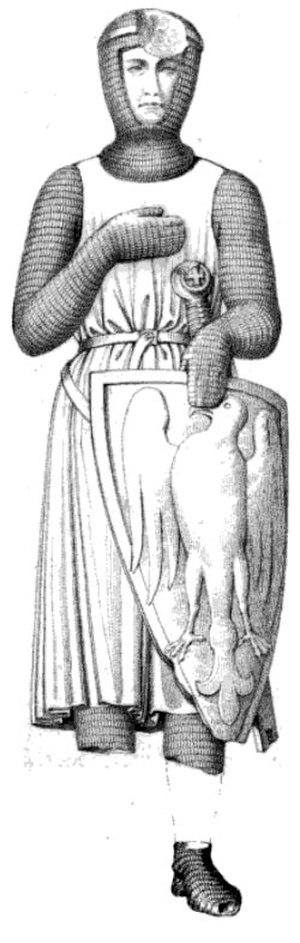
Pierre II de Savoie
Guillaume II, né vers 1185 et mort le 25 novembre 1252, est un comte de Genève de 1220 ou 1225 à 1252, à la suite de son frère Humbert de Genève.
Philippe Iᵉʳ de Savoie, né en 1207 à Aiguebelle, en Savoie, au château de Charbonnières et mort au château de Rossillon en Bugey, le 15 août 1285, est un cadet de la famille de Savoie qui a joué un rôle politique important en Europe occidentale dans la seconde moitié du XIIIᵉ siècle. Destiné dans un premier temps par sa famille à une carrière ecclésiastique, il devient tour à tour évêque de Valence, puis archevêque de Lyon, assurant notamment la sécurité du pape Innocent IV et du concile de Lyon face à l'empereur Frédéric II. Abandonnant ensuite l'état clérical pour redevenir laïc, il devient en 1267 comte de Bourgogne par son mariage avec l'héritière Alix de Méranie, puis l'année suivante comte de Savoie, d'Aoste et de Maurienne à la suite de la mort de son frère, le comte Pierre II.
Pierre II de Savoie, dit « le Petit Charlemagne », né en 1203, peut-être au château de Suse, et mort le 16 mai 1268 au château de Pierre-Châtel, est un prince souverain du comté de Savoie de 1263 à 1268.